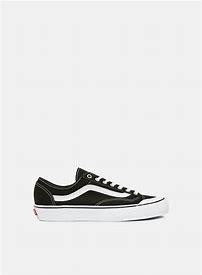
Brand: Vans
Model: Style 36 Decon Sf Skate